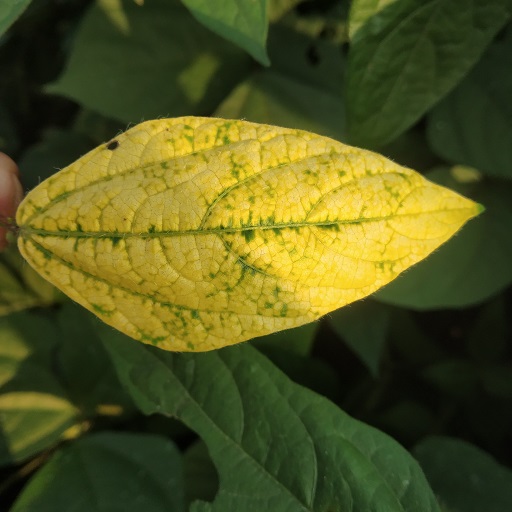
Label: Yellow Mosaic